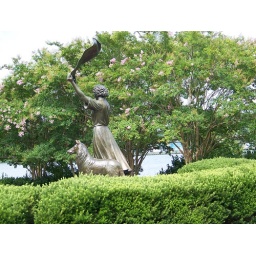
The waving girl and her dog. said she never misseda ship go by in 40+ years